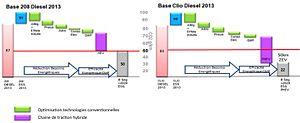
Feuille de route pour 2l/100km
La consommation de carburant d’une automobile est le volume de carburant utilisé lors d'un trajet rapporté à la distance parcourue. L’unité utilisée pour la consommation de carburant est le « litres pour cent kilomètres ». En Europe, la consommation de carburant fait partie des données nécessaires pour l'homologation des véhicules automobiles.